Gita Cinta dari SMA

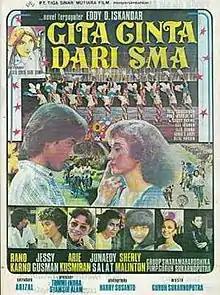

Gita Cinta dari SMA (Love Song in High School) is a 1979 Indonesian film directed by Arizal and starring Rano Karno and Yessi Gusman.